Phil Kite (footballer)

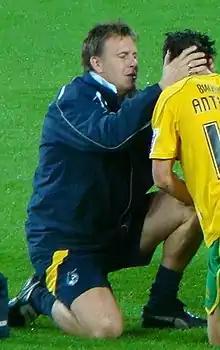
Phil Kite attending to an injured Byron Anthony

Phil Kite (born 26 October 1962) is a former football goalkeeper, goalkeeping coach and physiotherapist. He retired in 2015 from his role as physio at Bristol Rovers, the club he supported as a boy.